Guinness

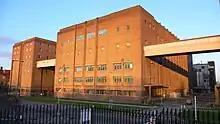
The Guinness Brewery Park Royal during demolition, at its peak the largest and most productive brewery in the world

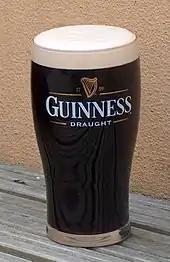
A pint of Guinness

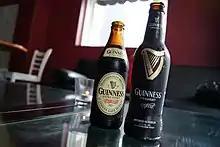
Guinness Extra Stout and Guinness Draught

Arthur Guinness started brewing ales in 1759 at the St. James's Gate Brewery, Dublin. On 31 December 1759, he signed a 9,000 year lease at £45 per annum for the unused brewery. Ten years later, on 19 May 1769, Guinness first exported his ale: he shipped six-and-a-half barrels to Great Britain.